Lampang

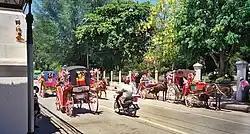

Lampang was a major city in the Lanna kingdom. However, its historical prominence is largely overshadowed by Chiang Mai or Chiang Rai which were the traditional seats of government, and whose histories were well recorded in chronicles. Following decades of warfare with both the Ava Burmese and Ayudhya during the 17th-18th century, the region was in decline, severely depopulated, and subject to Burmese control.